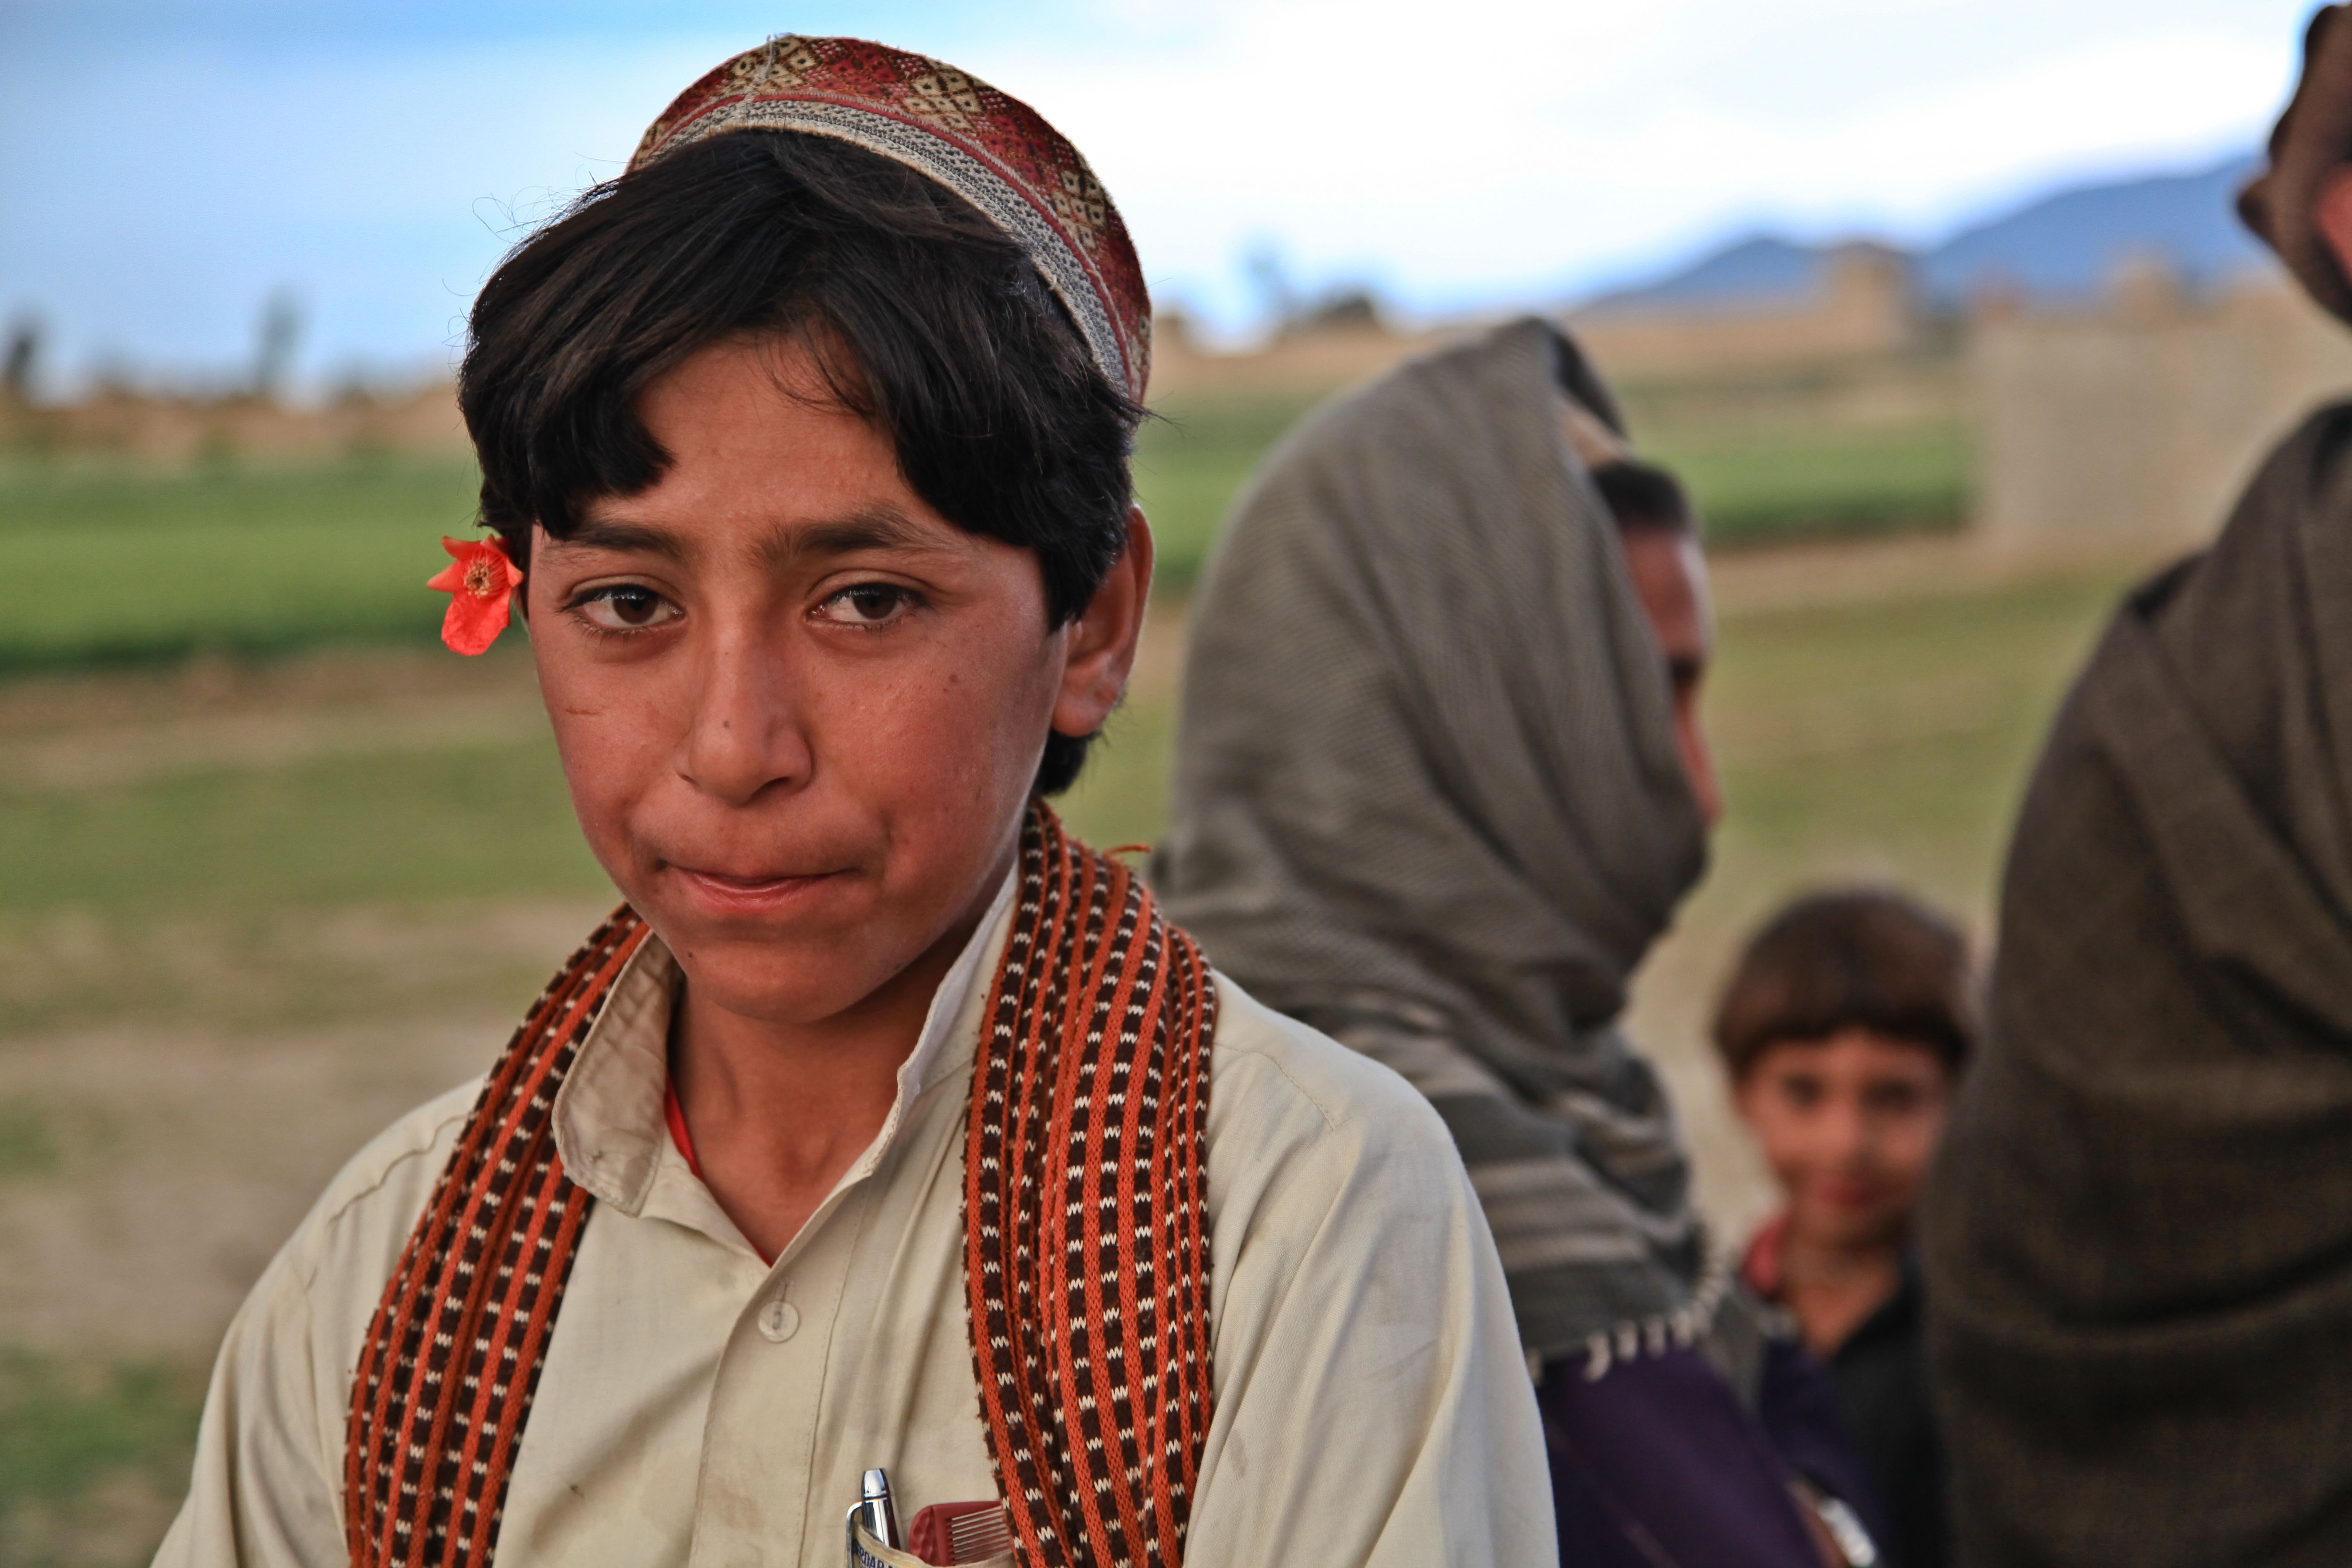
man, person, people, boy, young, farmer, religious, hope, islam, afghanistan, islamic